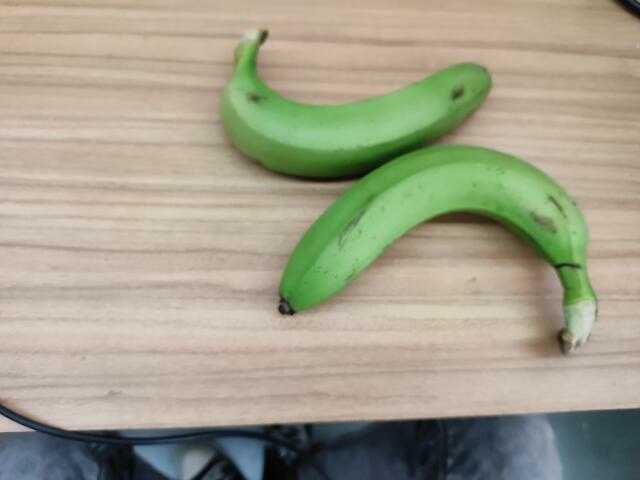
Label: Raw_Banana